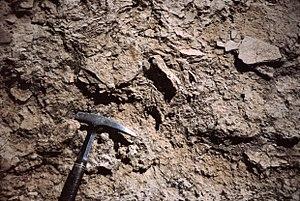
Brèche de tempête au sommet d'une séquence régressive métrique. Les plaquettes dolomitiques stromatolitiques sont disloquées puis déplacées à la surface du rivage par les vagues et les courants débordant des chenaux sur la zone supratidale. Haut Atlas, Maroc. Voir Septfontaine (1985): Milieux de dépôts et foraminifères (lituolidés) de la plate-forme carbonatée du Lias oyen au Maroc.- Rev. de Micropal. 28/4, 265-289, ou www.palgeo.ch/publications. Ænglisc: Tempestite breccia on the surface of a regressive metric sequence
En géologie un cycle sédimentaire désigne la période comprise entre une transgression marine et la régression marine qui la suit. Un cycle sédimentaire n'indique pas obligatoirement l'existence de mouvements orogéniques et, de ce fait, les couches de deux cycles sédimentaires successifs peuvent être concordantes.
En géologie, une plate-forme est une région continentale constituée d'une couverture sédimentaire et d'un socle très ancien de roches métamorphiques ou ignées. Les plates-formes, les boucliers et les socles constituent les cratons.